Old Leighlin

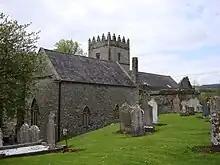
Old Leighlin Cathedral

Old Leighlin, also Oldleighlin, is a village, civil parish and townland in County Carlow, Ireland. The village is west of Leighlinbridge. The site was at one time one of the foremost monastic houses in Leinster, with 1,500 monks in residence. It was the location for a church synod in AD 630, which decided that the Irish church should follow Roman as opposed to Celtic dating conventions for determining the date of Easter.